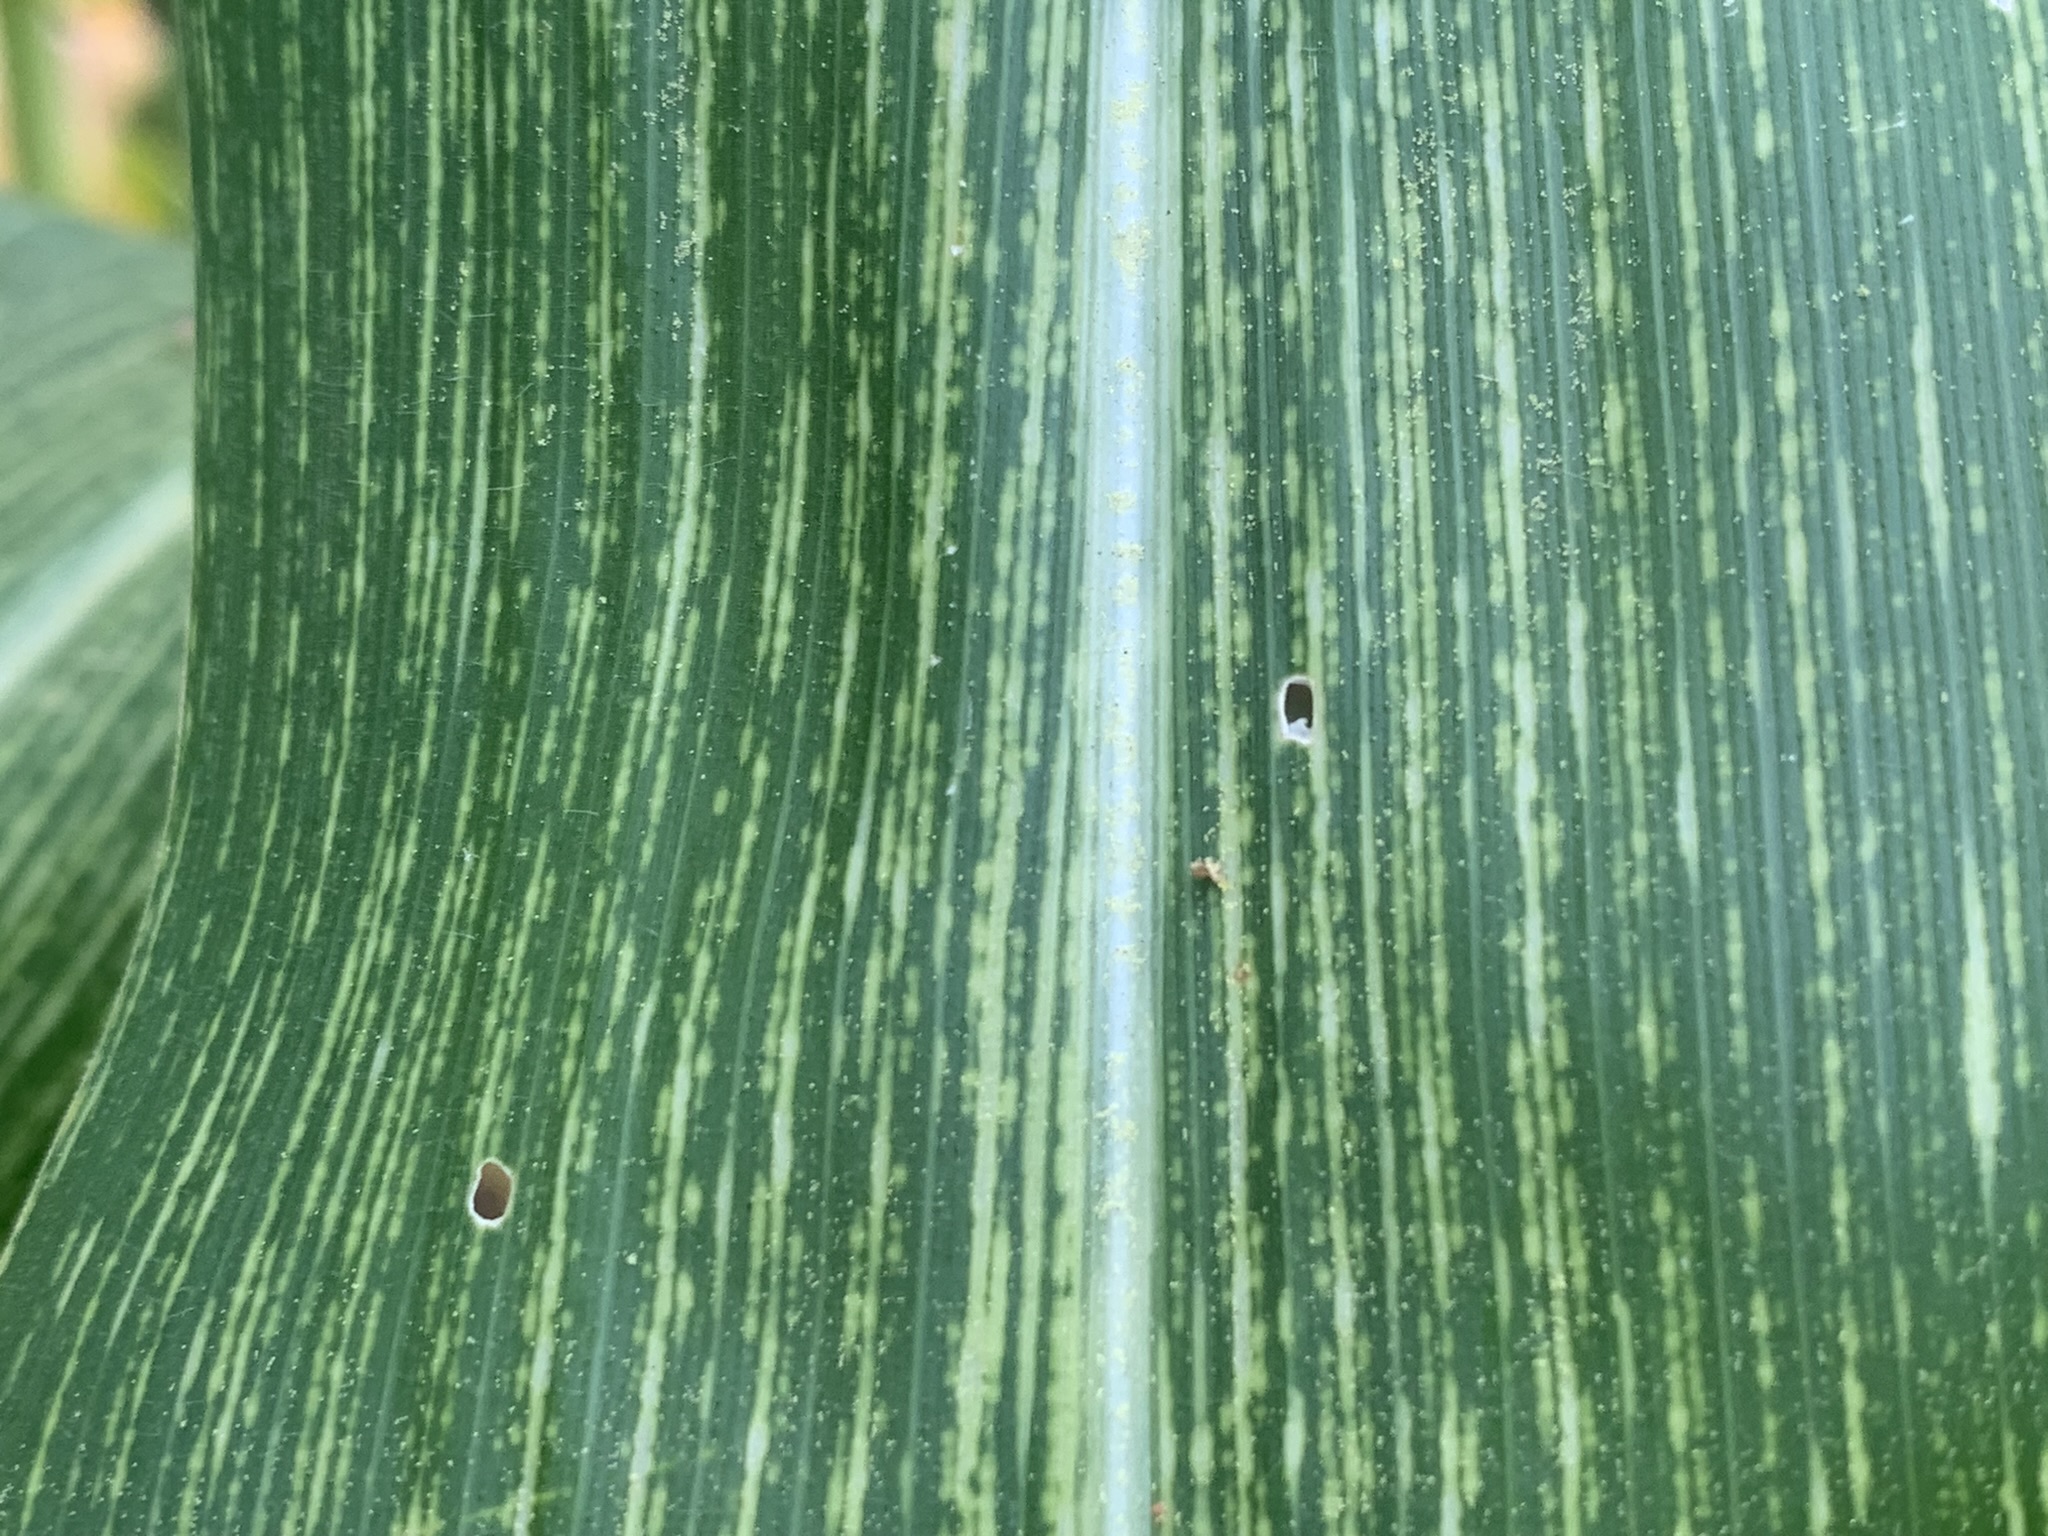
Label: MSV